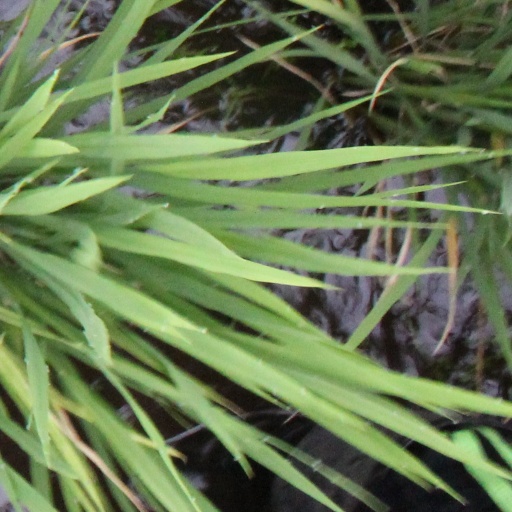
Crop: rice